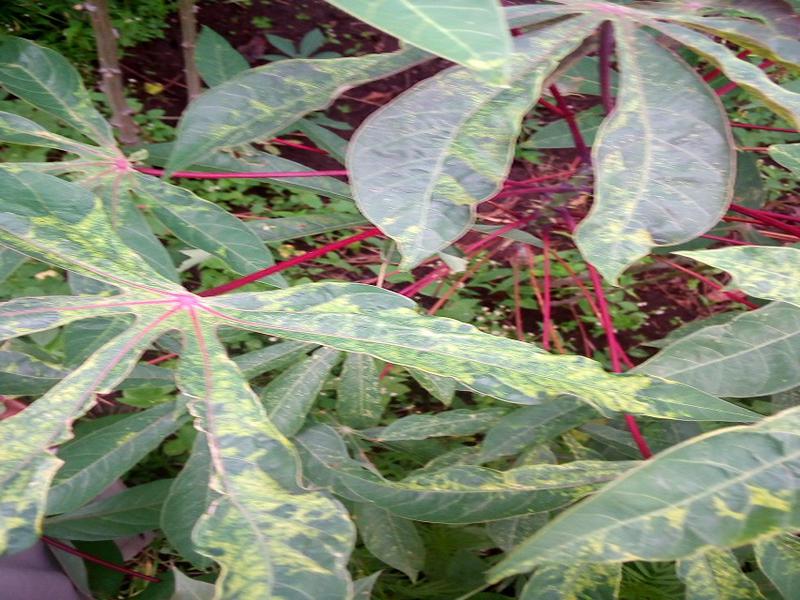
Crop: cassava
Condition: mosaic_disease